Jägerhorn af Spurila

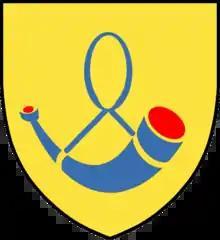
Coat of arms of Jägerhorn af Spurila family

The Jägerhorn af Spurila family is a noble family, registered with number 114 in the Swedish House of Nobility and number 5 in the Finnish House of Nobility. Members of this family live in Finland, Sweden, France and the United States.